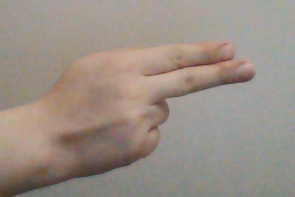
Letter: ain